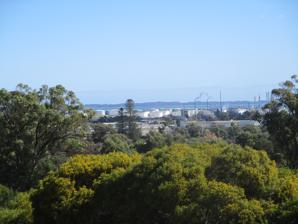
Building: Kwinana Oil Refinery
Country: Unknown
Year built: 1955
Former refinery in Kwinana Beach, Western Australia Kwinana Oil Refinery Kwinana Oil Refinery, seen from Chalk Hill Lookout Location of Kwinana Oil Refinery Country Australia City Kwinana Coordinates 32°13′46″S 115°45′54″E / 32.2295°S 115.7649°E / -32.2295; 115.7649 Refinery details Owner(s) BP Commissioned 1955 Decommissioned 2021 Capacity 138,000 bbl/d (21,900 m 3 /d) The Kwinana Oil Refinery was sited on the shore of Cockburn Sound at the suburb of Kwinana Beach , near Fremantle , Western Australia . Built by the Anglo-Iranian Oil Company and completed in 1955, it was the largest oil refinery in Australia, with a capacity of 21.9 million litres per day (138,000 bbl/d). It was closed by BP in March 2021 to be converted to an import-only terminal and, as of 2025 [update] , was transitioning into a biorefinery and green hydrogen production facility. History In March 1952, the Government of Western Australia and the Anglo-Iranian Oil Company signed a £A 40 million agreement, equivalent to A$ 1.7 billion in 2022, to build the Kwinana Oil Refinery. The agreement was then sent to parliament for reading as two bills on 6 March; one, the Oil Refinery (Kwinana) Industry Bill , to ratify the agreement and the second, the Industrial Development (Kwinana Area) Bill , to acquire the land in Kwinana. Infrastructure Details in this final agreement included a requirement that the company pay at least 6% of the costs of dredging Cockburn Sound , estimated at between £4–6 million, with the state meeting the company's requirements for the dredge; supply of 12,000 kilowatts of electricity; cement to be imported by the company; sale of 30 hectares (75 acres) of land to the south of the refinery for recreation and amenities; provision of water and sewerage to the construction and final building; supply of potable water – 0.91 million litres (240 thousand US gallons) a day, rising to 14 million litres (3.6 million US gallons) a day; sale of land at £200 per hectare (£80/acre); federal government assistance in obtaining migrant labour for the project. The state government undertook to build 1,000 rental homes within three years, with water, septic tanks, fences and roads to the refinery. Included were details of three pipelines to be built, one to Fremantle, a second from Fremantle to Perth and a third from Kwinana to Perth. The state also  provided a guarantee against future socialisation and waived charges for pilotage of ships which were being used on company business. Associated land provision In the second bill, land for future industry was proposed and would stretch from Robbs Jetty south towards Rockingham Townsite and east to Jandakot , with it acquired at a reasonable price. Resumption of land would take place up until 31 December 1953 and possibly beyond. Both bills passed the Legislative Council on 14 March 1952 and were sent to Governor Charles Gairdner for the Royal assent . Commonwealth land and jurisdiction At a meeting held in Canberra with Interior Minister Kent Hughes , the Federal Government agreed on 18 March 1952 to sell back 384 hectares (949 acres) it had owned since its purchase in 1916 to the WA State Government at £25 per hectare (£10/acre). Hughes also agreed to return Commonwealth land, from Woodman Point down to Kwinana, to the state for use as industrial land. Concerned about the impact of the project on the disruption to sources of labour in WA, Minister for Works David Brand discussed immigration policy to make up the shortfall especially when it came to skilled workers. Discussion also took place as to Australian import restrictions when it came to material required for the refinery's construction, with the company willing to use local supplies but not to the detriment of the state's requirements for construction materials in other local projects. Water supply In May 1952, the State government authorised the commencement of a 19-kilometre (12 mi), 26-centimetre (10 in) steel water pipeline from Melville reservoir to a 4.5-megalitre (1-million-imperial-gallon) storage tank with a diameter of 36.5 metres (120 ft) on Mount Brown in Henderson , due for completion in August and July respectively and on to the refinery site for use during construction. Also in late May, A. E. Mason arrived to become the head of the project in Western Australia for the Anglo-Iranian Oil Company. Work also proceeded on soil surveys, hydrographic surveys and pile tests at the project site. Dredging and rail services Tenders were called for the dredging of Cockburn Sound over three or four years, dredging through two banks: a 4.4-kilometre (2.7 mi) channel through the Success Bank and a 2.8-kilometre (1.7 mi) channel through the Parmelia Bank . Investigations took place in May 1952 to extend the existing railway line 9.8 kilometres (6.1 mi) from Woodman Point and Coogee through to the refinery site. But by July 1952, the railway plan was modified with an extension line from a future Welshpool railway line through Bibra Lake to the proposed Coogee line to Kwinana. The main water supply for the project would come through a 760-millimetre (30 in) trunk line from Armadale to a hill sited west of Lake Thompson where a 91-million-litre (24-million-US-gallon) reservoir would be built from late 1952 with a pipeline to the refinery by mid-1955. Plant and housing construction On the 24 September 1952, Anglo-Iranian Oil announced that Kelloggs International and Costain - John Brown & Company would build the refinery and its facilities. In late September 1952, the last obstacle preventing the refinery project proceeding, the Commonwealth Oil Refineries , equally owned by the Commonwealth and Anglo-Iranian and responsible for marketing refined products in Australia, would be sold so that it was fully owned by the latter. With this news, the dredging tender was announced on 1 October 1952 by Minister for Works David Brand with the initial contract awarded for £2 million to a Dutch company, Hollandse Aanneming Maatskappy, and would see a 152-metre-wide (499 ft), 11.5-metre-deep (38 ft) channel created through the two banks with 5.4 million cubic metres (7 million cubic yards) of spoil removed, allowing 41,000-tonne (40,000-long-ton) ships to enter Cockburn Sound. The spoil would be deposited at three sites, Cockburn Sound, Owen Anchorage and Gage Roads . Commencement of the project was officially announced by Premier Ross McLarty on 9 October 1952. Tenders for the 1,000 new rental houses were sent out in November 1952 for delivery in three years with five tenders chosen in mid-December to begin work mid-January 1953. Commissioning The refinery's twelve administrative buildings were constructed between May and December 1954. On 8 January 1955, the first oil tanker British Crusader arrived at Gage Roads and passed through the new channels into Cockburn Sound on 11 January. The first oil was pumped from the storage tanks into the distillation furnace on 2 February 1955 and the refinery was online. Petrol was pumped for the first time on 23 March 1955 from the refinery to the Commonwealth Oil Refineries depot in North Fremantle . The refinery was officially opened on 25 October 1955 by the Governor-General Sir William Slim . Conversion to import terminal After 65 years' operation, citing growing lack of commercial viability, BP ceased refining in 2021, aiming at conversion of the enterprise to an oil import terminal to operate in 2022. [ needs update ] The closure removed over one fifth of Australia's refining capacity, leaving three operating refineries. Kwinana supplied about 70% of Western Australia's fuel needs. The refinery staffing of 650 would be reduced to 60. [ needs update ] The cost of making the change was estimated at up to $1 billion including staff redundancies, inventory write-downs and decommissioning provisions. Bailout controversy Citing the loss of 600 refinery jobs in Western Australia and a further 300 from the pending closure of ExxonMobil Australia 's Altona Refinery in Victoria, Kwinana's federal parliamentarian Madeleine King criticised Prime Minister Scott Morrison for not including these operations in a $2 billion bailout package for Australia's two remaining fuel refineries; Viva Energy 's Geelong Oil Refinery and Ampol 's Lytton Oil Refinery in Brisbane , saying: The Prime Minister declared ... that maintaining Australia's refining capacity was a matter of economic and national security. But in choosing to back refining capacity only in Brisbane and Geelong, Mr Morrison is choosing to maintain the economic and national security of just the east coast. Engineering heritage The refinery received a Historic Engineering Marker from Engineers Australia as part of its Engineering Heritage Recognition Program . General references Kwinana Souvenir Argus , 26 April 1955, pp. 20–41 at Trove Kwinana Refinery at BP official website References